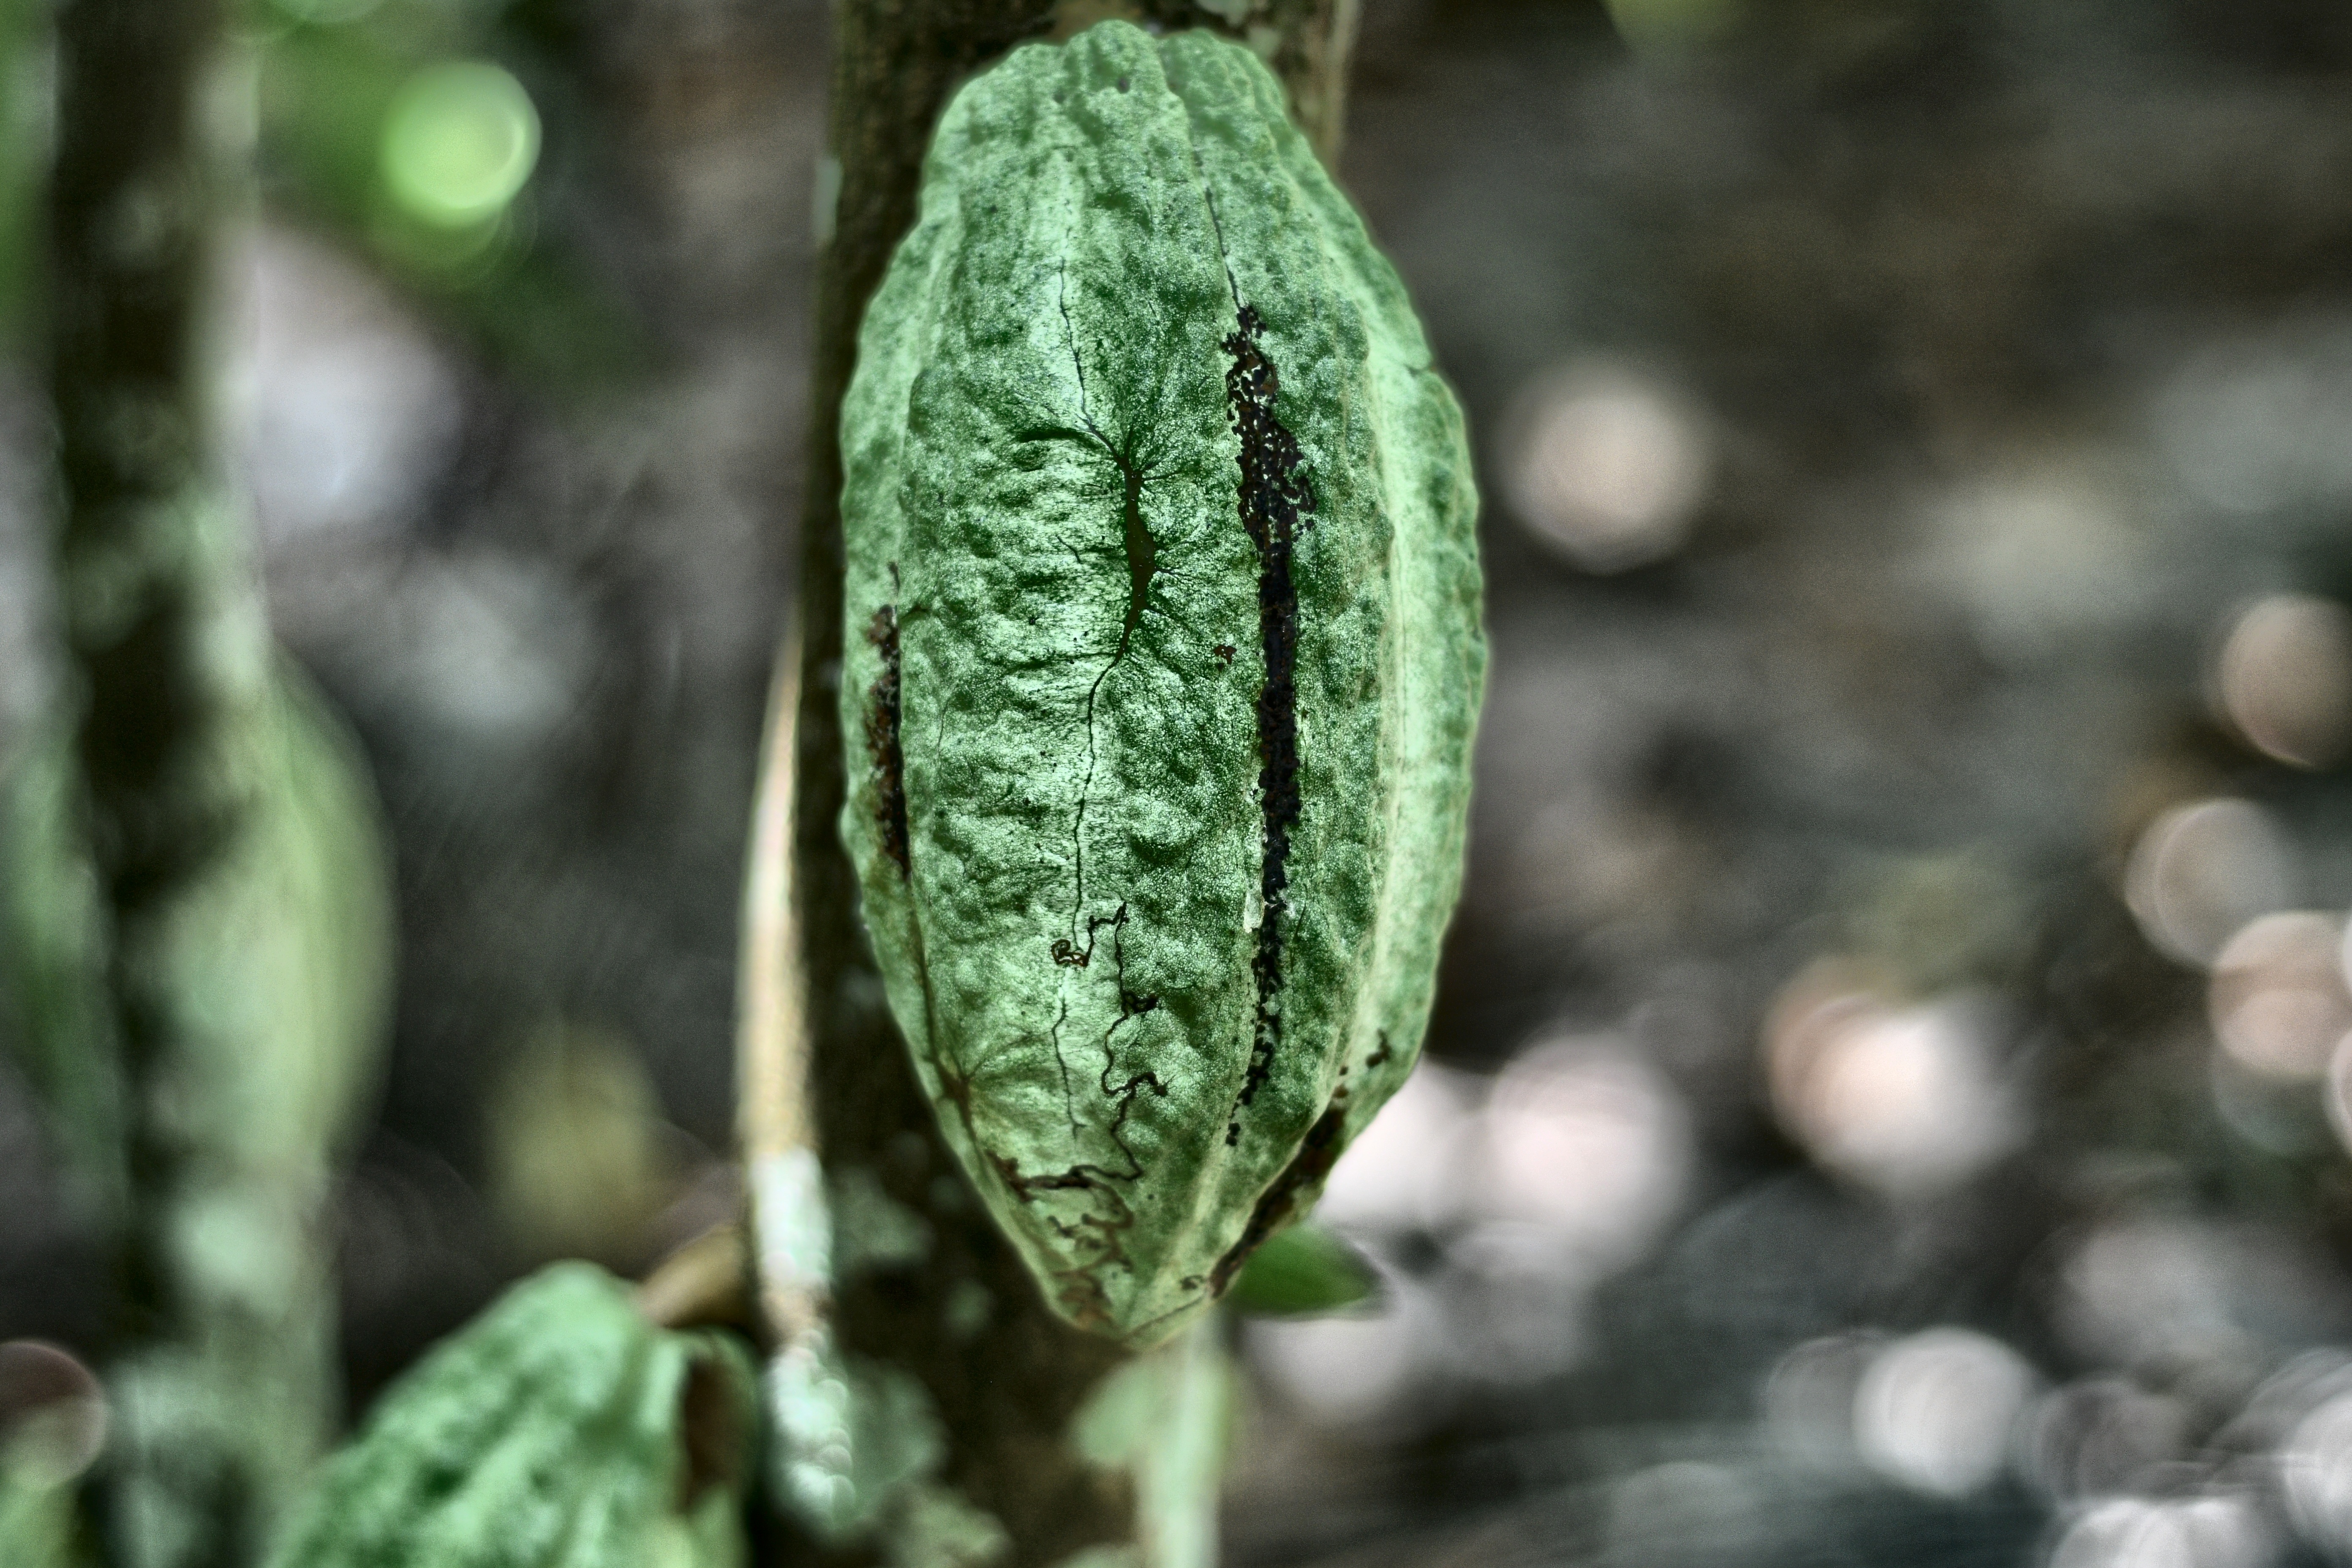
Maturity: unmature
Variety: Guiana